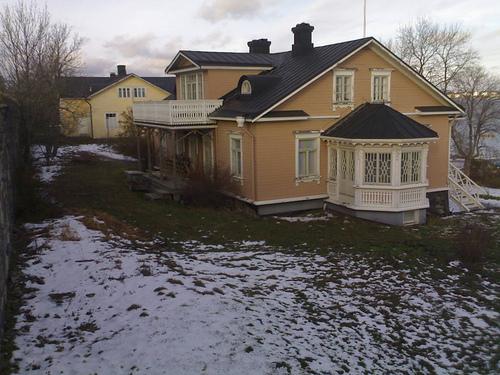
Weather: snow or frosty